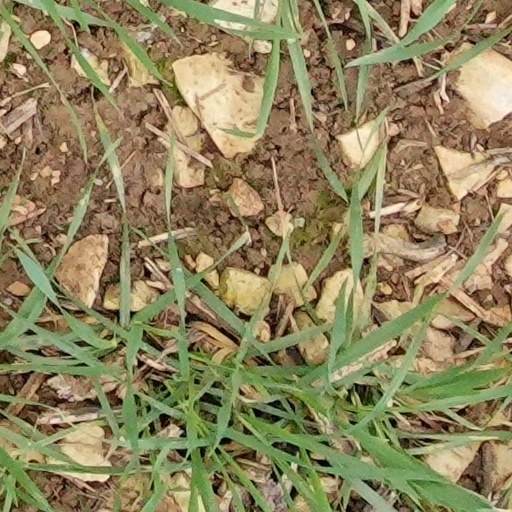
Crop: wheat